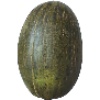
Label: Melon Piel de Sapo 1